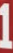
Number: 1